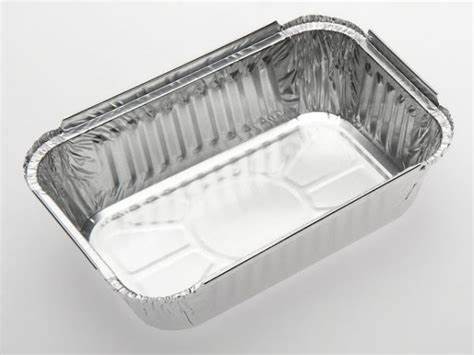
Label: metal